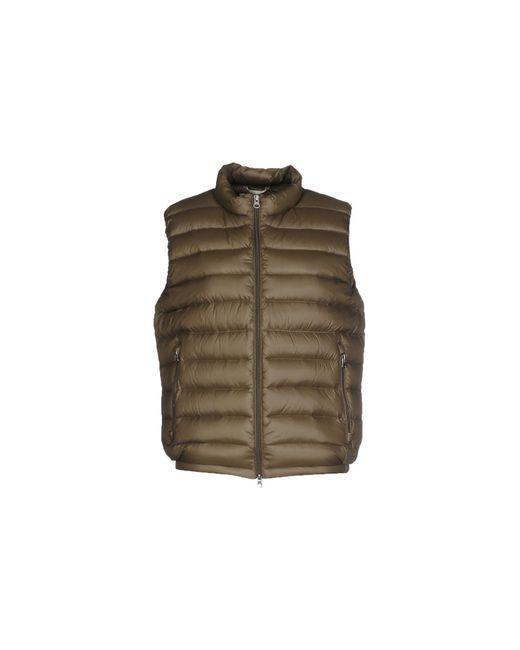
Leichte Daunenweste ärmellose Jacke für Jungen